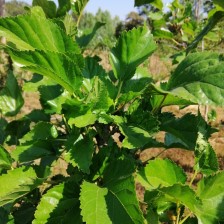
Variety: Buriram60